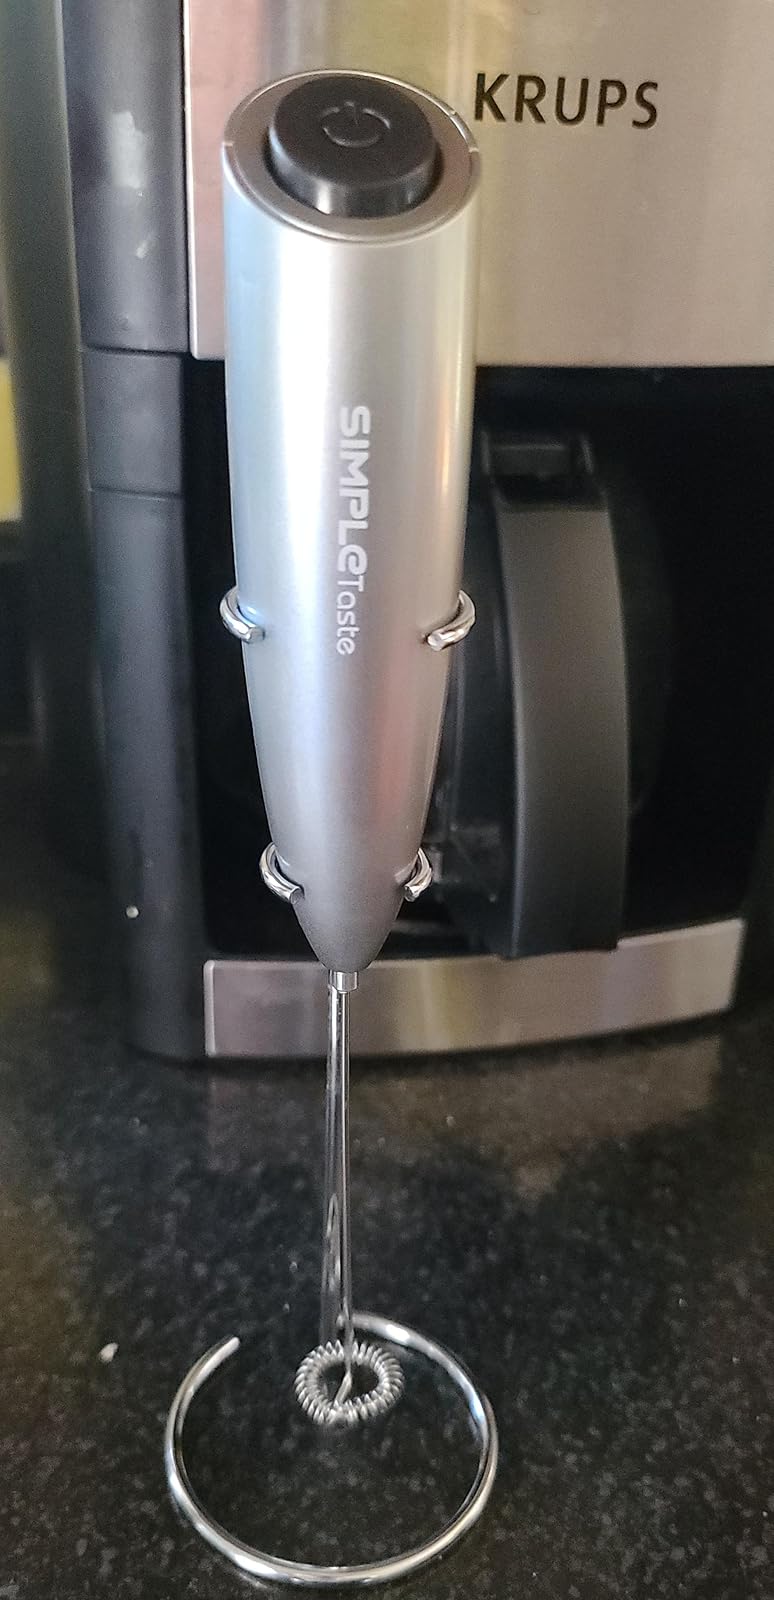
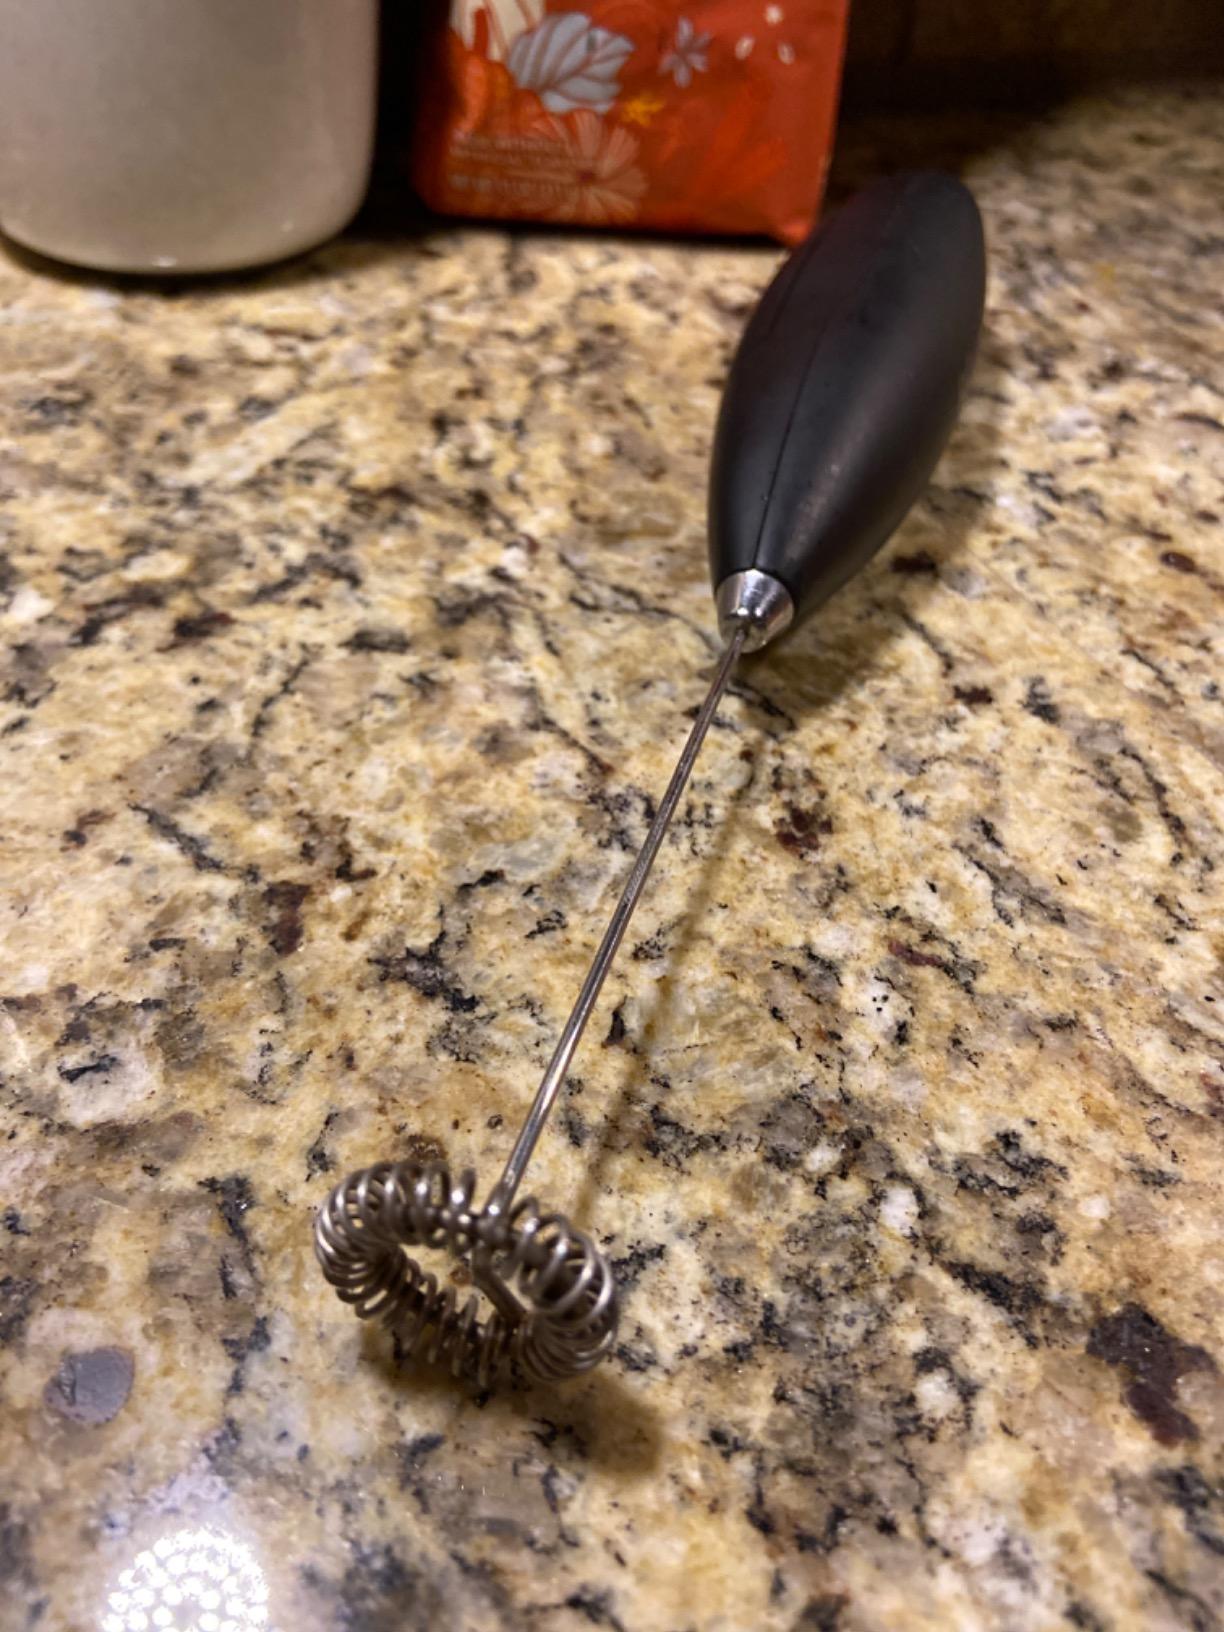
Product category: items_mixer
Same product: no